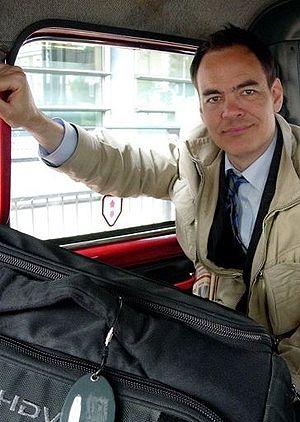
Timothy Maxwell Keiser, dit Max Keiser est un journaliste, producteur de films documentaires et trader américain.